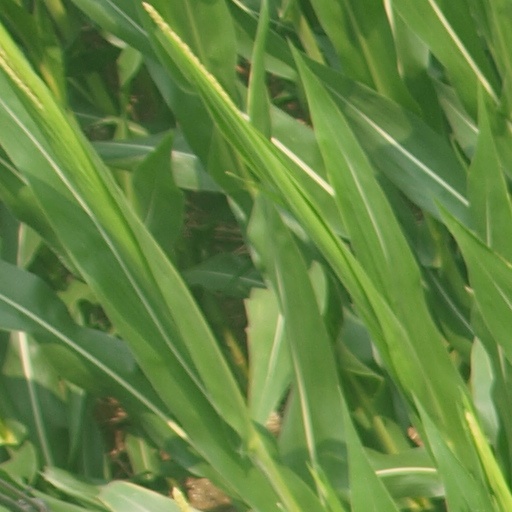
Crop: maize; corn